Mare (folklore)

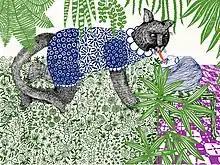
Mare from Polish folklore – graphics by Kasia Walentynowicz

A mare (Old Norse, Old High German and Swedish:) is a malicious entity in Germanic and Slavic folklore that walks on people's chests while they sleep, bringing on nightmares.